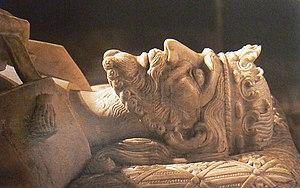
Sanche Iᵉʳ, né au XIIIᵉ siècle à Montpellier et mort le 4 septembre 1324 à Formiguères, roi de Majorque, comte de Roussillon et de Cerdagne, seigneur de Montpellier, est un souverain catalan du XIVᵉ siècle.